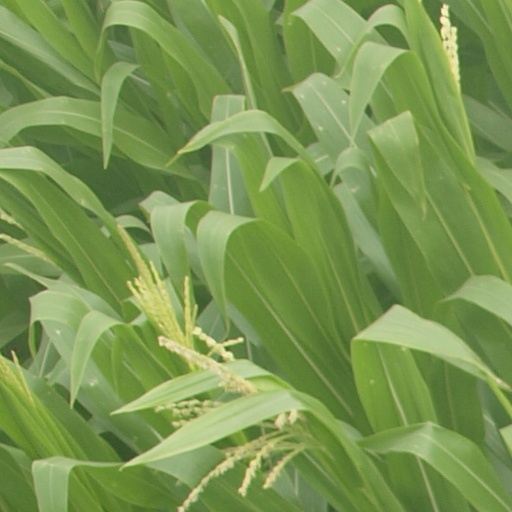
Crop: maize; corn